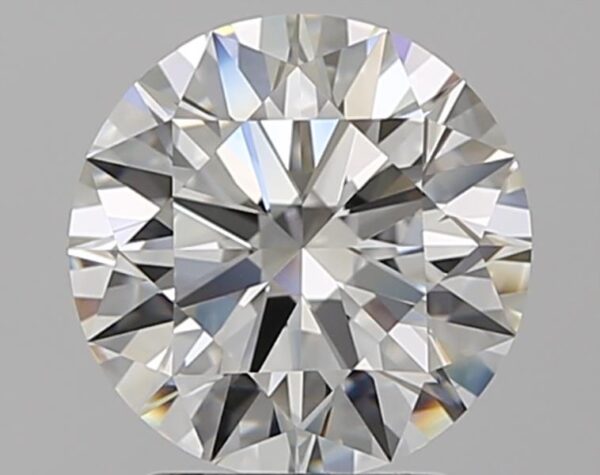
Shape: round
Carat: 2.14
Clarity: VVS1
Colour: I
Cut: EX
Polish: EX
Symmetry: EX
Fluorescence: F
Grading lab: GIA
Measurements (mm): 8.27 x 8.33 x 5.06